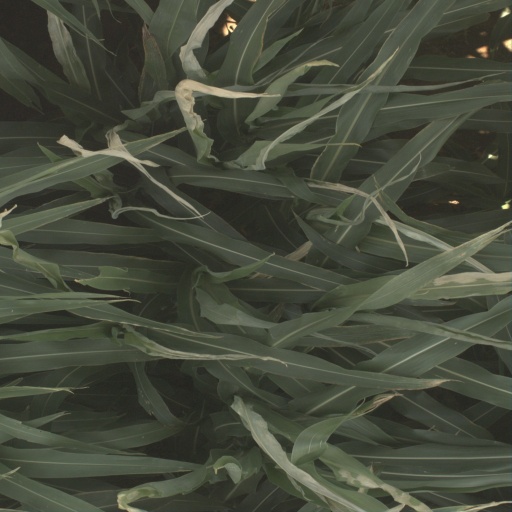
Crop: sorghum